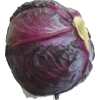
Label: red_cabbage